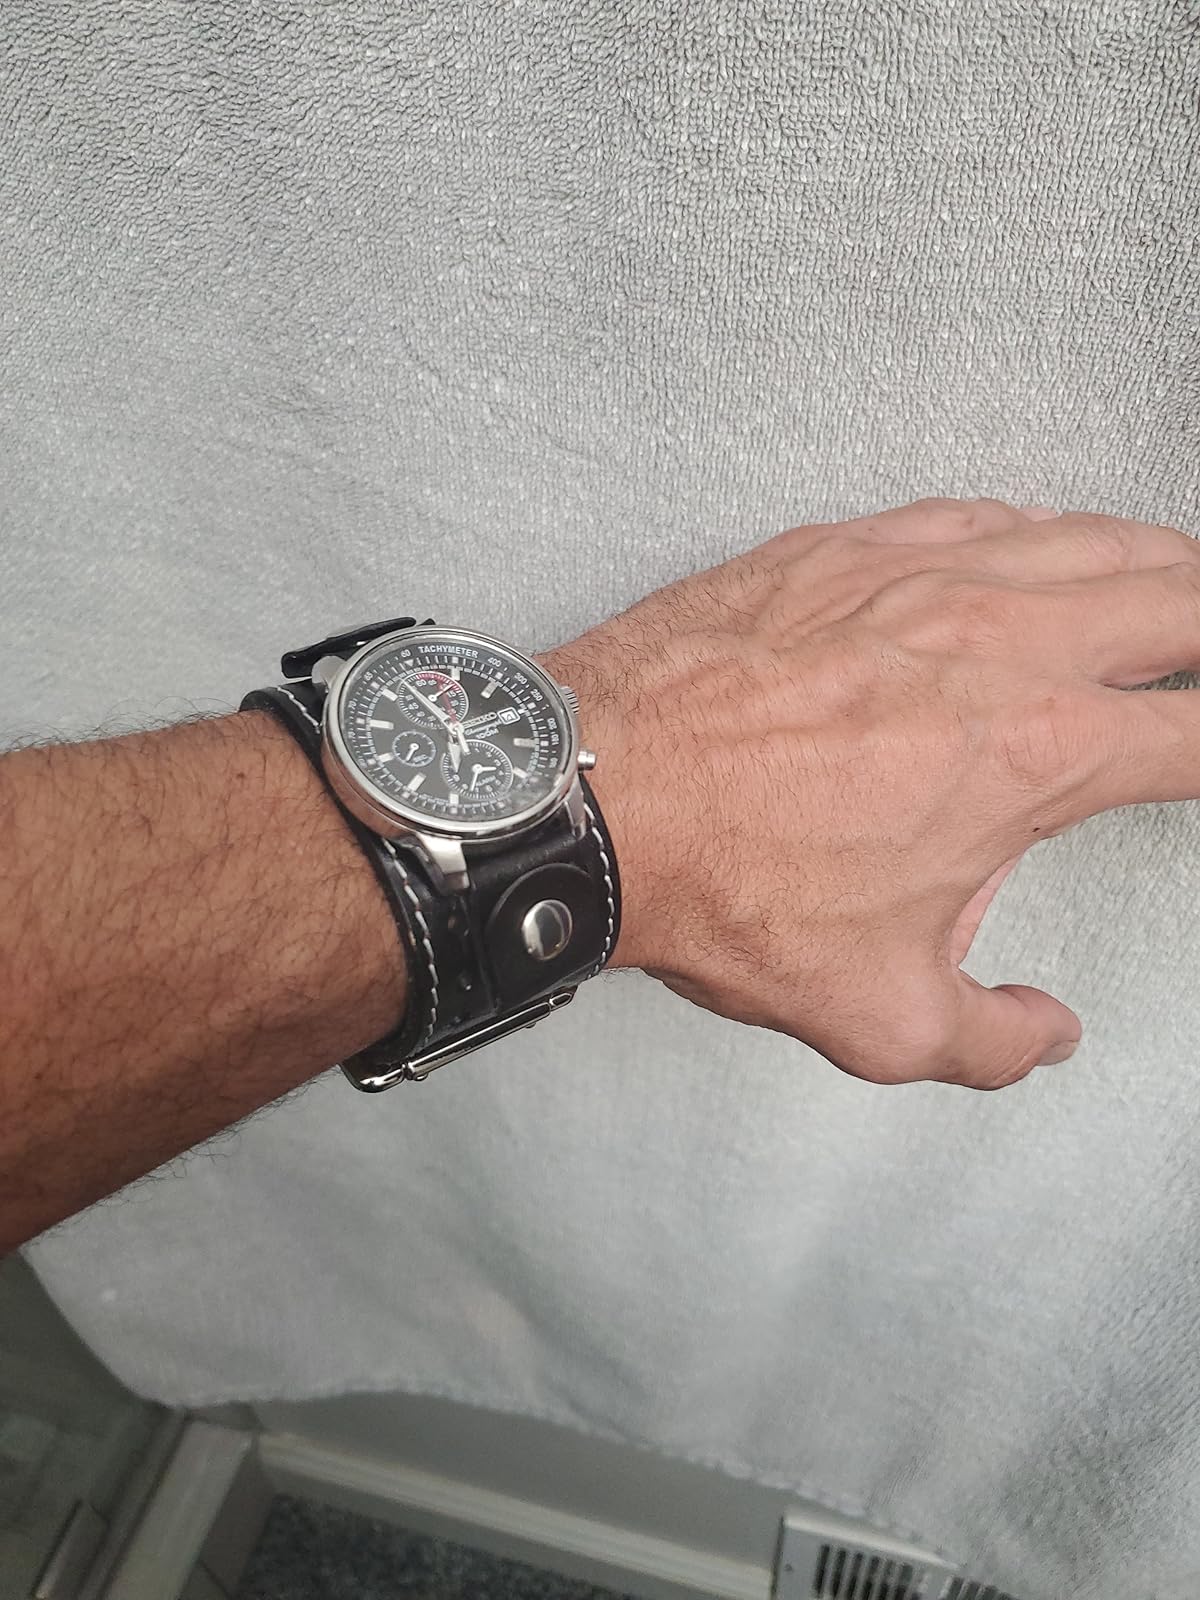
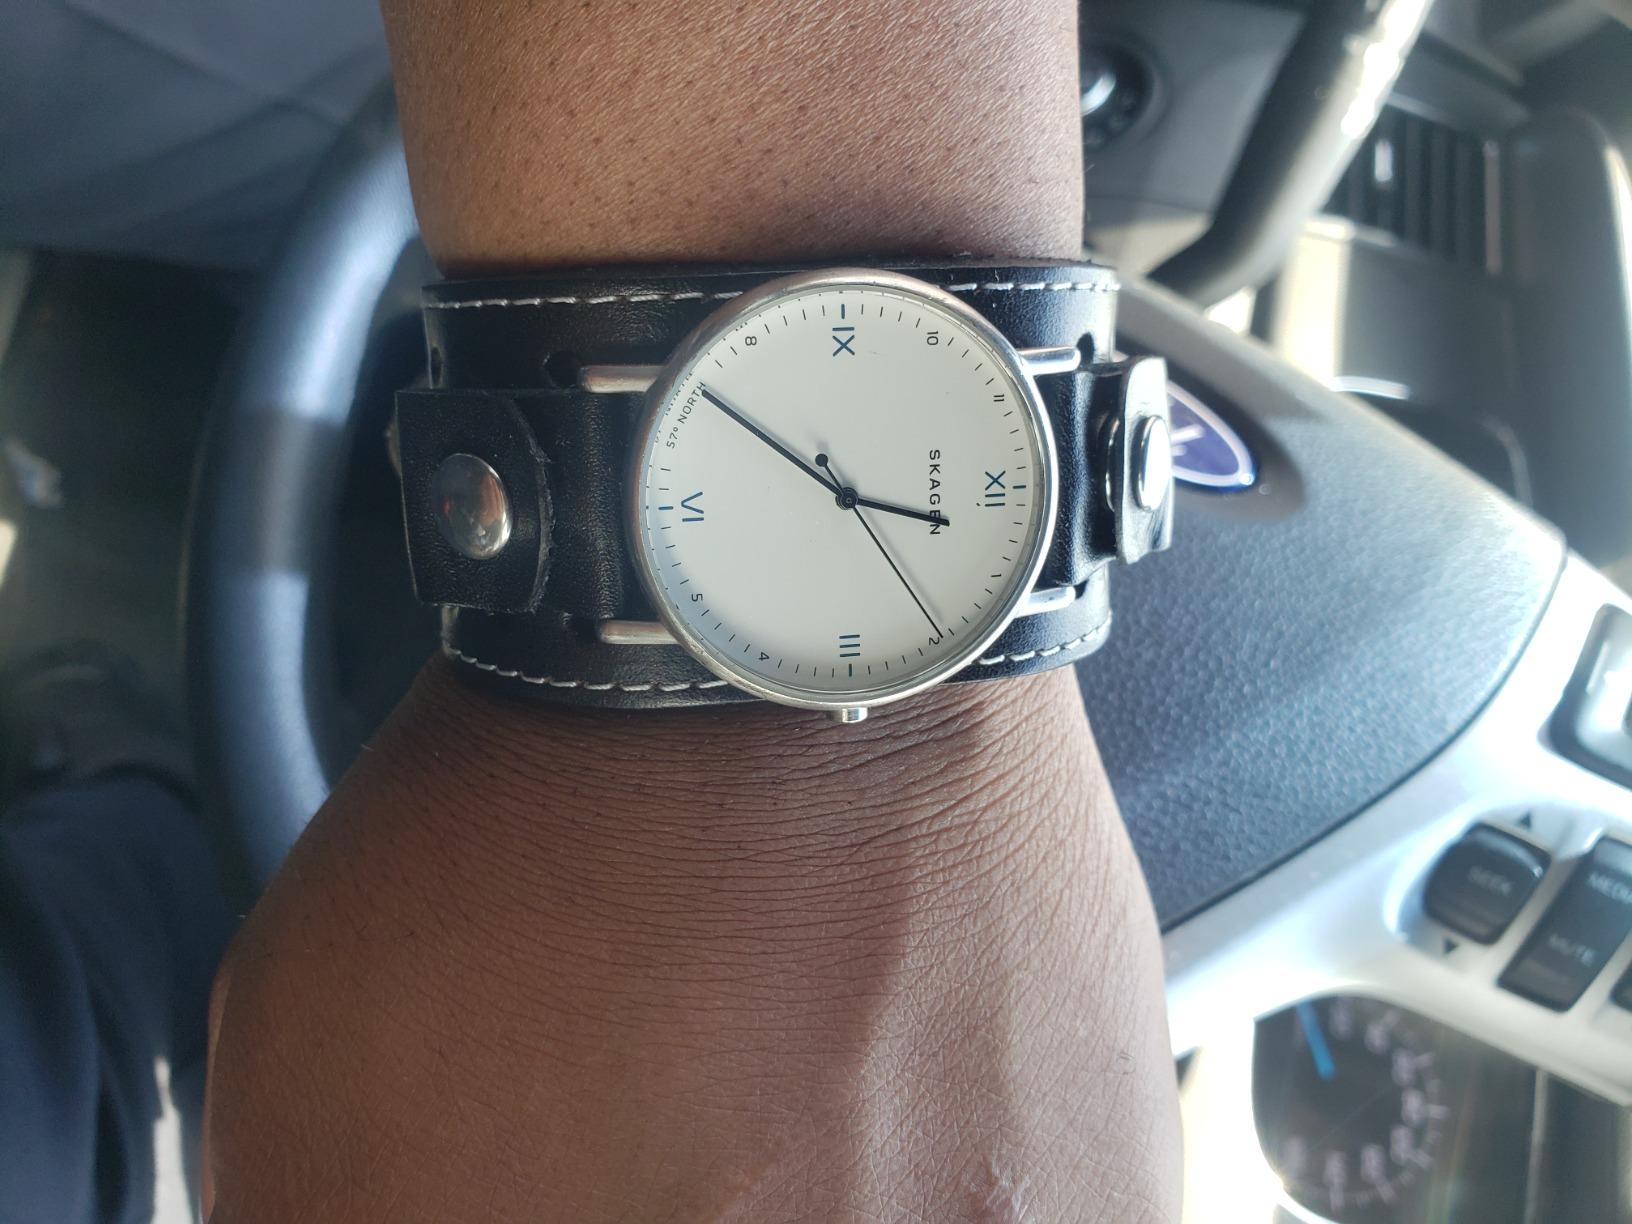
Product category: accessories_watch
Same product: yes